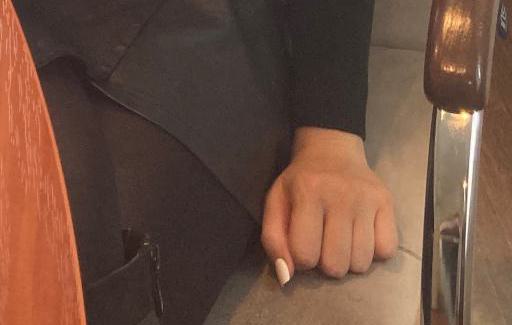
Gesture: no_gesture